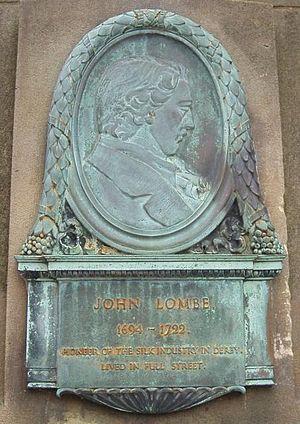
John Lombe est un filateur de soie anglais du XVIIIᵉ siècle.